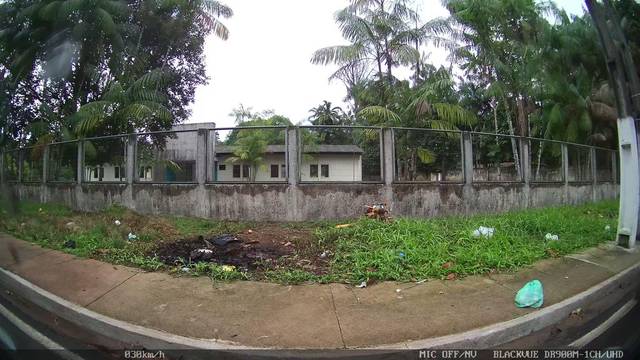
Region: Brazil
Coordinates: -1.401, -48.41